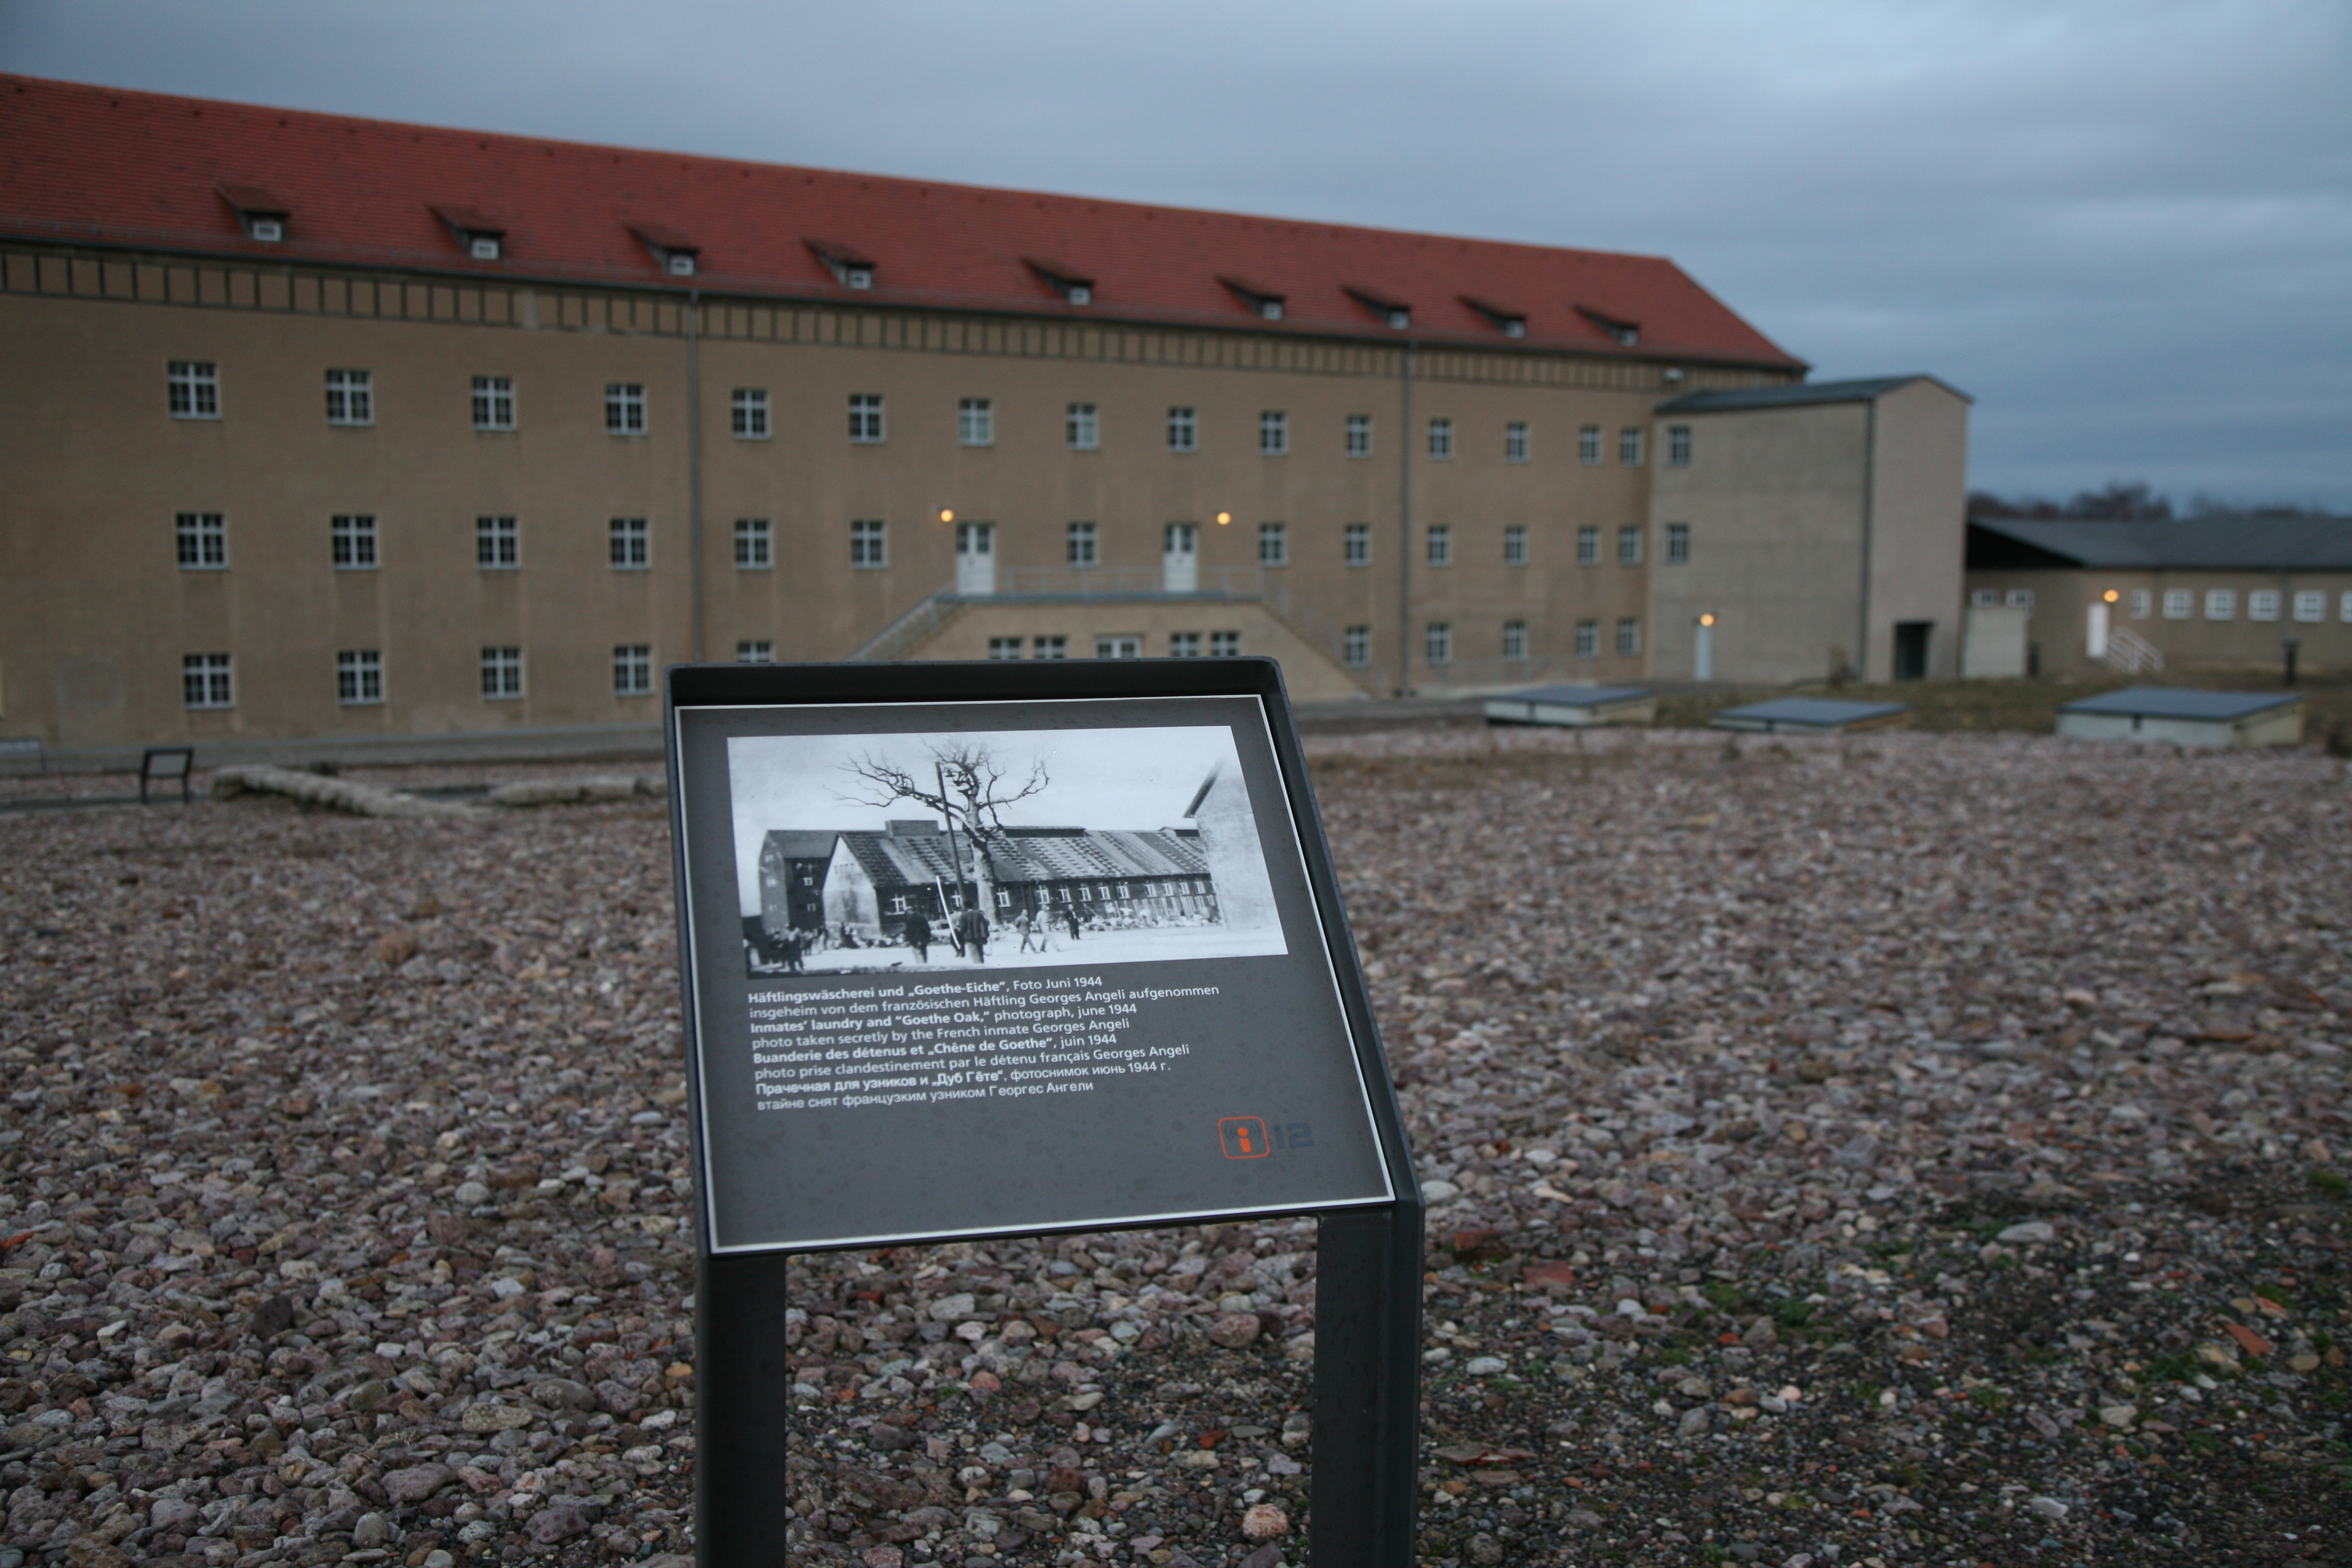
memorial, cool image, germany, deutschland, alemania, nazism, nazismus, buchenwald, konzentrationslager, nazi, kz, concentrationcamp, nazisme, campdeconcentration, campodeconcentracin, nazismo, ettersberg